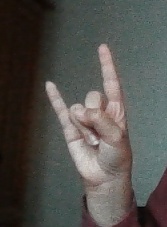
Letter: la